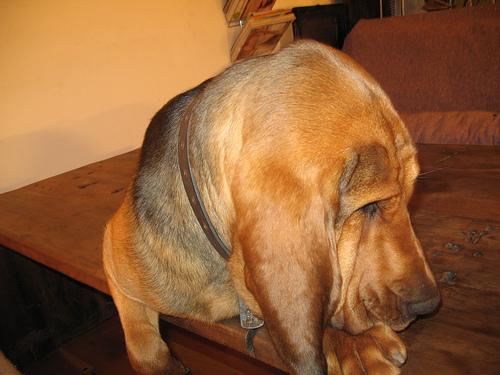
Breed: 207-n000044-bloodhound